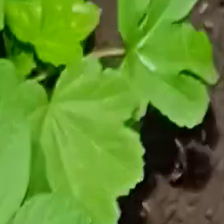
Weed species: Little_Mallow(Malva parviflora)